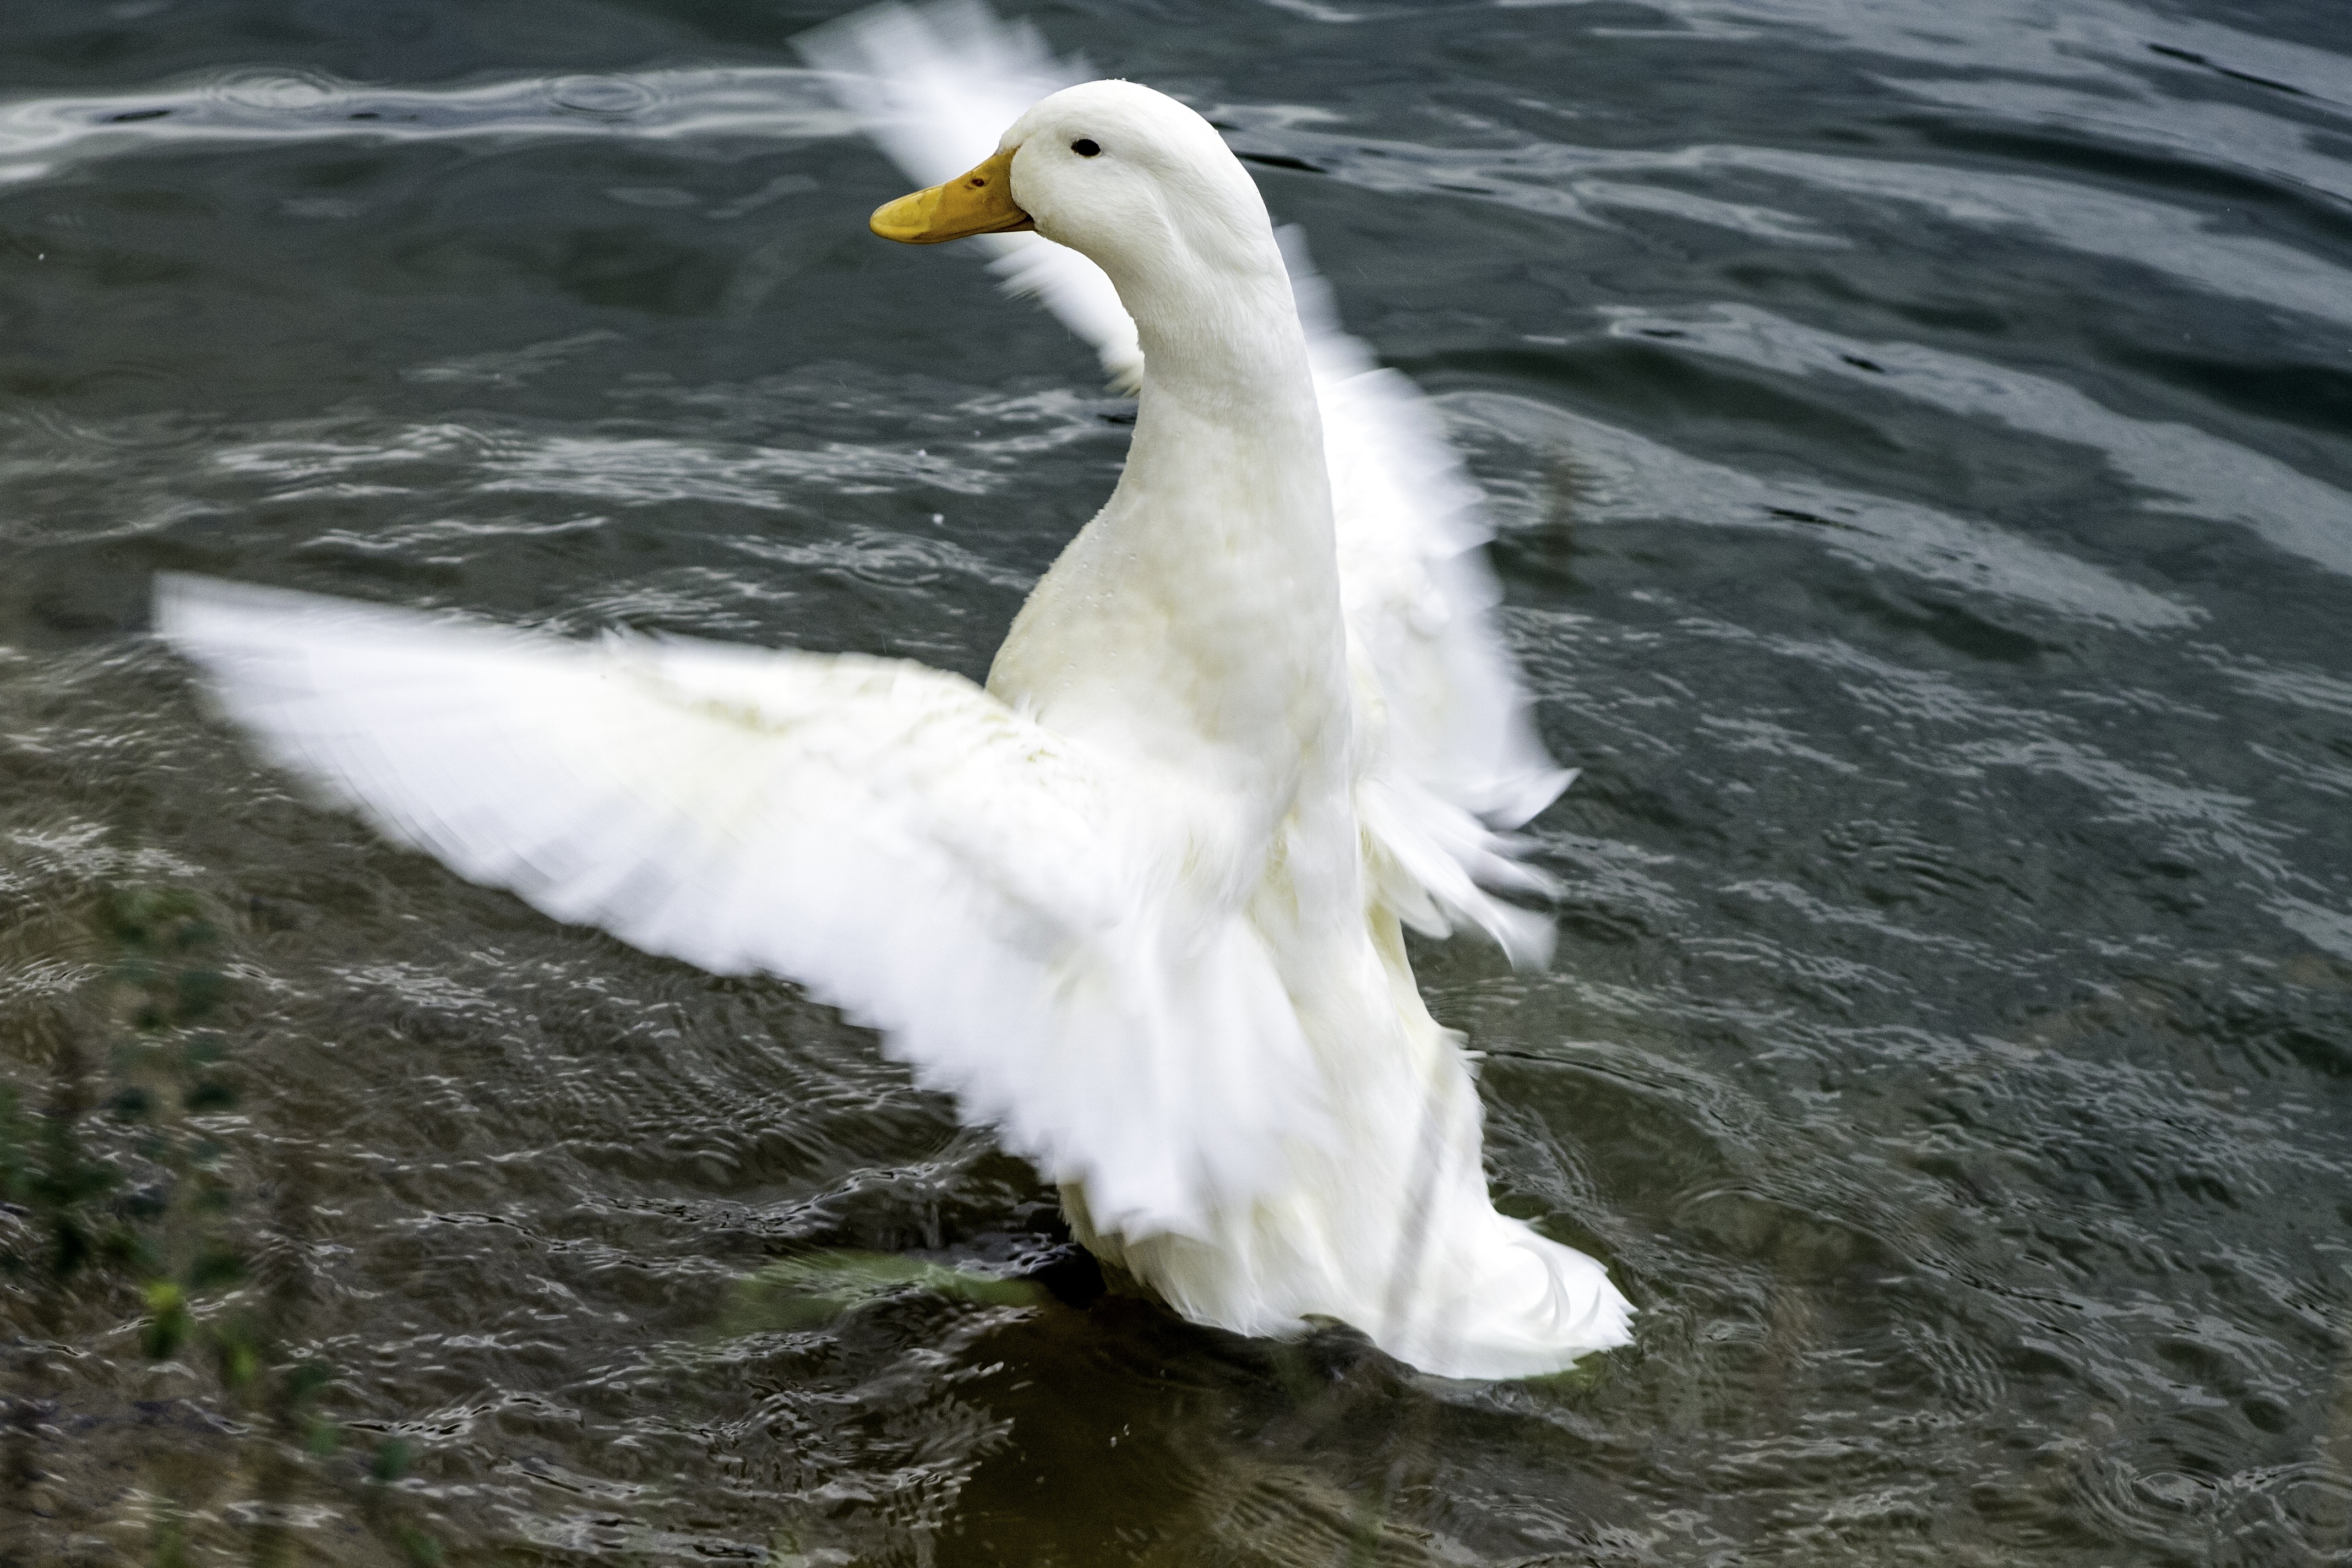
water, nature, bird, wing, lake, seabird, pond, wildlife, beak, feather, fauna, swan, duck, wings, goose, vertebrate, waterfowl, water bird, ducks geese and swans